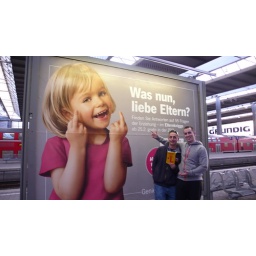
haha in the train station... we don't know what the ad says but that little girl is hilarious